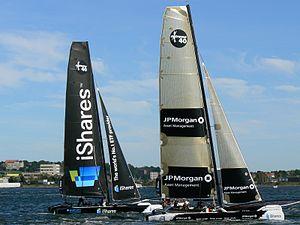
L'Extreme 40 est une classe de catamarans à voile créée par TornadoSport et dessinée par Yves Loday. Mesurant 40 pieds de long, ils sont construits en fibre de carbone.